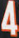
Number: 4